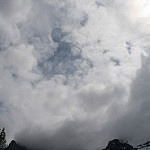
Label: mountain